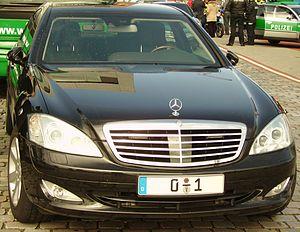
La limousine du président allemand, découvrable par la plaque d'immatriculation 0-1 Italiano: L'auto del presidente della Repubblica Federale di Germania, una Mercedes-Benz Classe-S distinguibile dalla targa ""0-1"" Español: La limusina del presidente alemán, reconocible por su plaqua 0-1 Svenska: Den tyska förbundspresidentens tjänstebil, vilket syns på registreringsskylten 0-1"